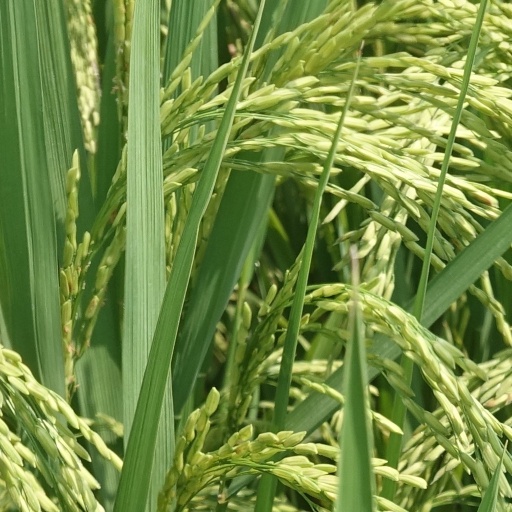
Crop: rice